Diane Rodríguez

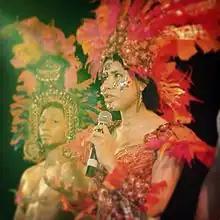
Rodriguez in 2014

Rodríguez launched the "My Gender on my ID Card" campaign (Mi Género Mi Cédula in Spanish)", with the Project Transgender, CONFETRANS, Peppermint Foundation, Articulation feminist building equality and Silueta X Association, in order to land the Article 11 paragraph 2 of the constitution of the Republic of Ecuador on reforms to the Act Civil Registration. Such demands for gender identity, born after a legal complaint filed by the civil registry for sex change in the identity, then the Ombudsman of Quito, indicated that his proceedings against the registry so that your gender is recognized in the identity card were lost, dilation